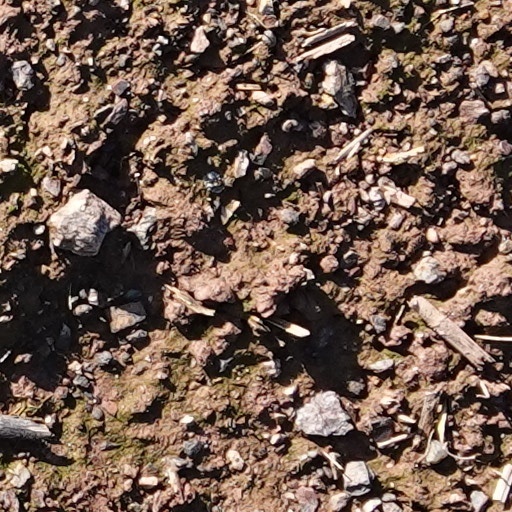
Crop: wheat